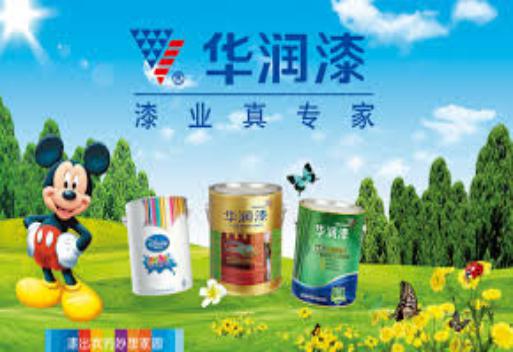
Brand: huarun
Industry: Others